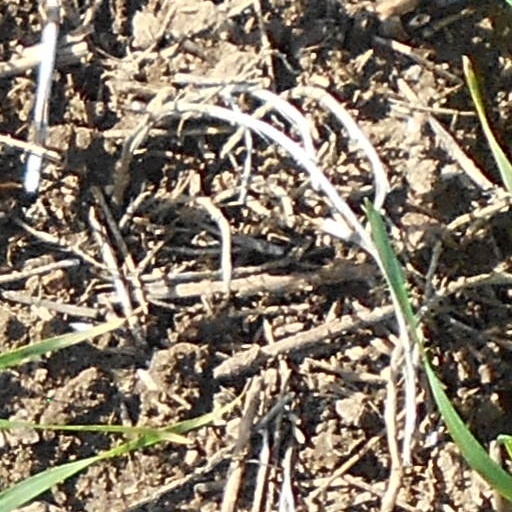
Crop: wheat